Yellow-breasted greenfinch

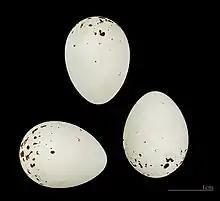
Eggs at Muséum de Toulouse

The yellow-breasted greenfinch (Chloris spinoides) is a small passerine bird in the family Fringillidae that is native to the northern regions of the Indian subcontinent.